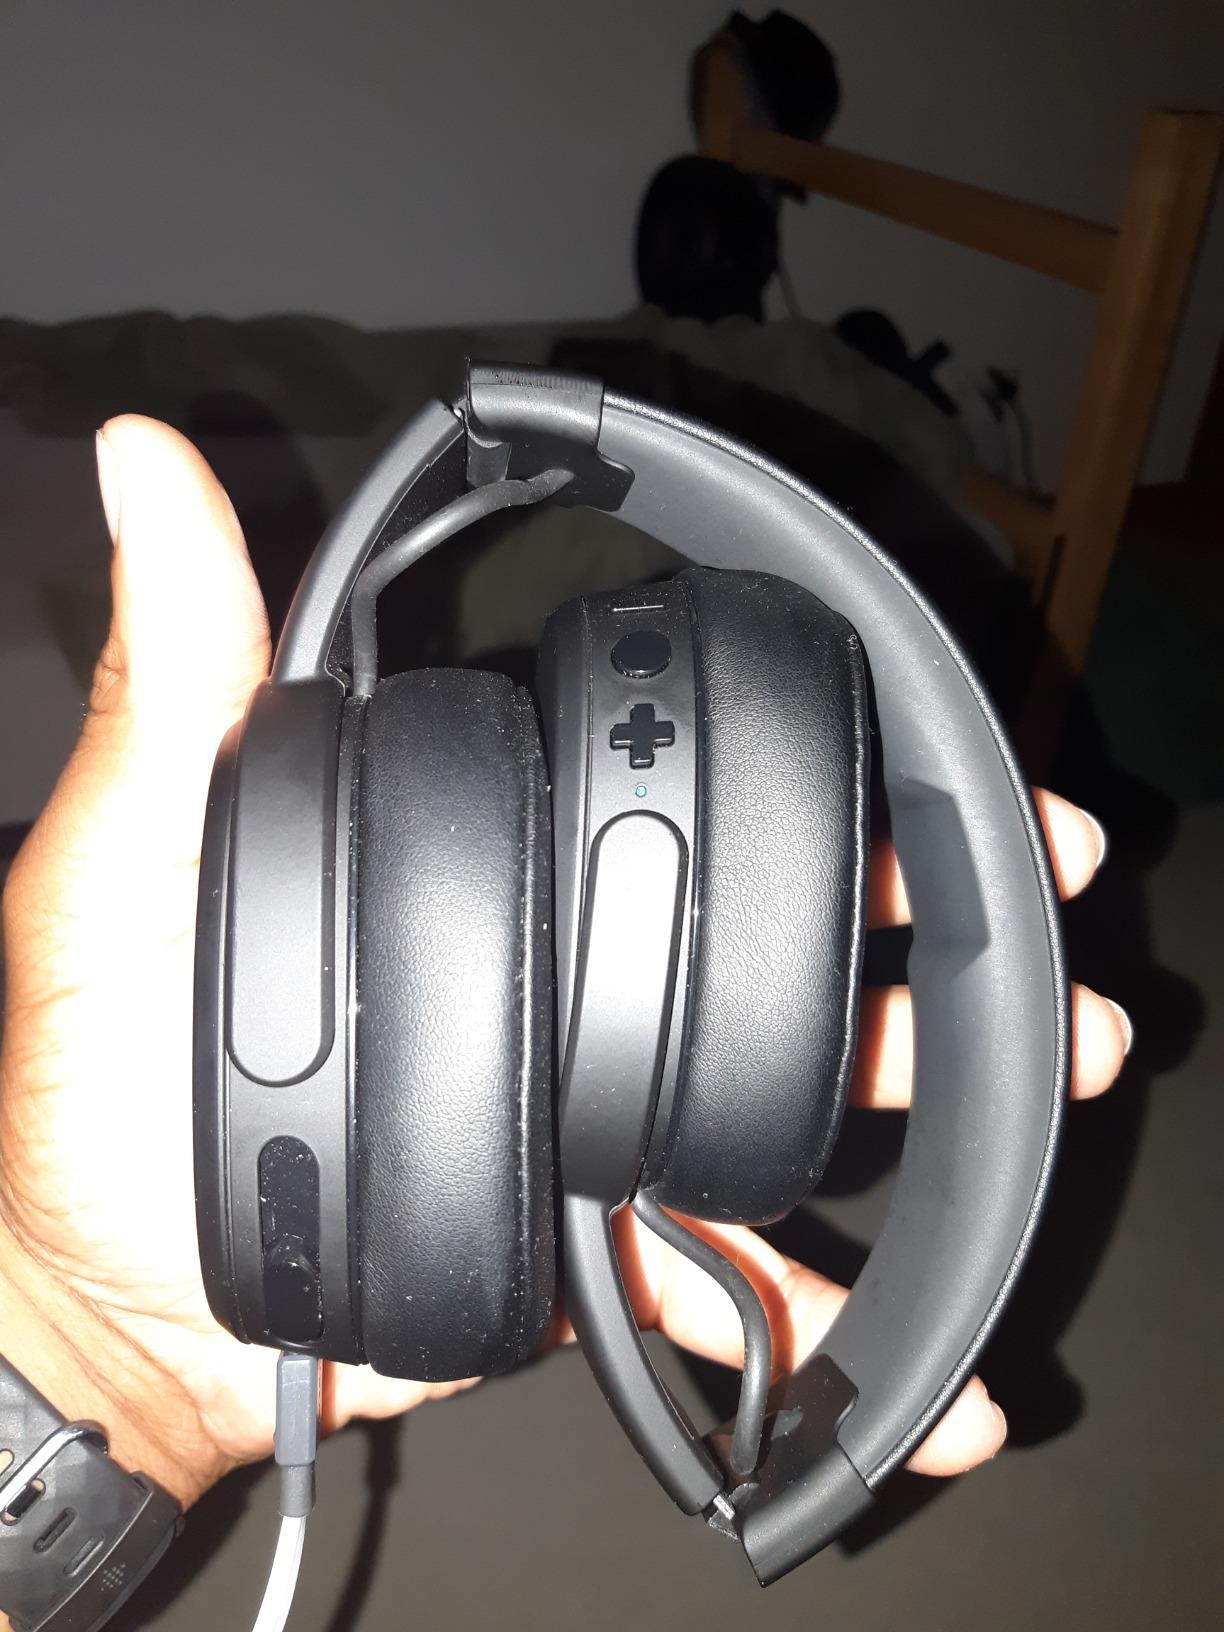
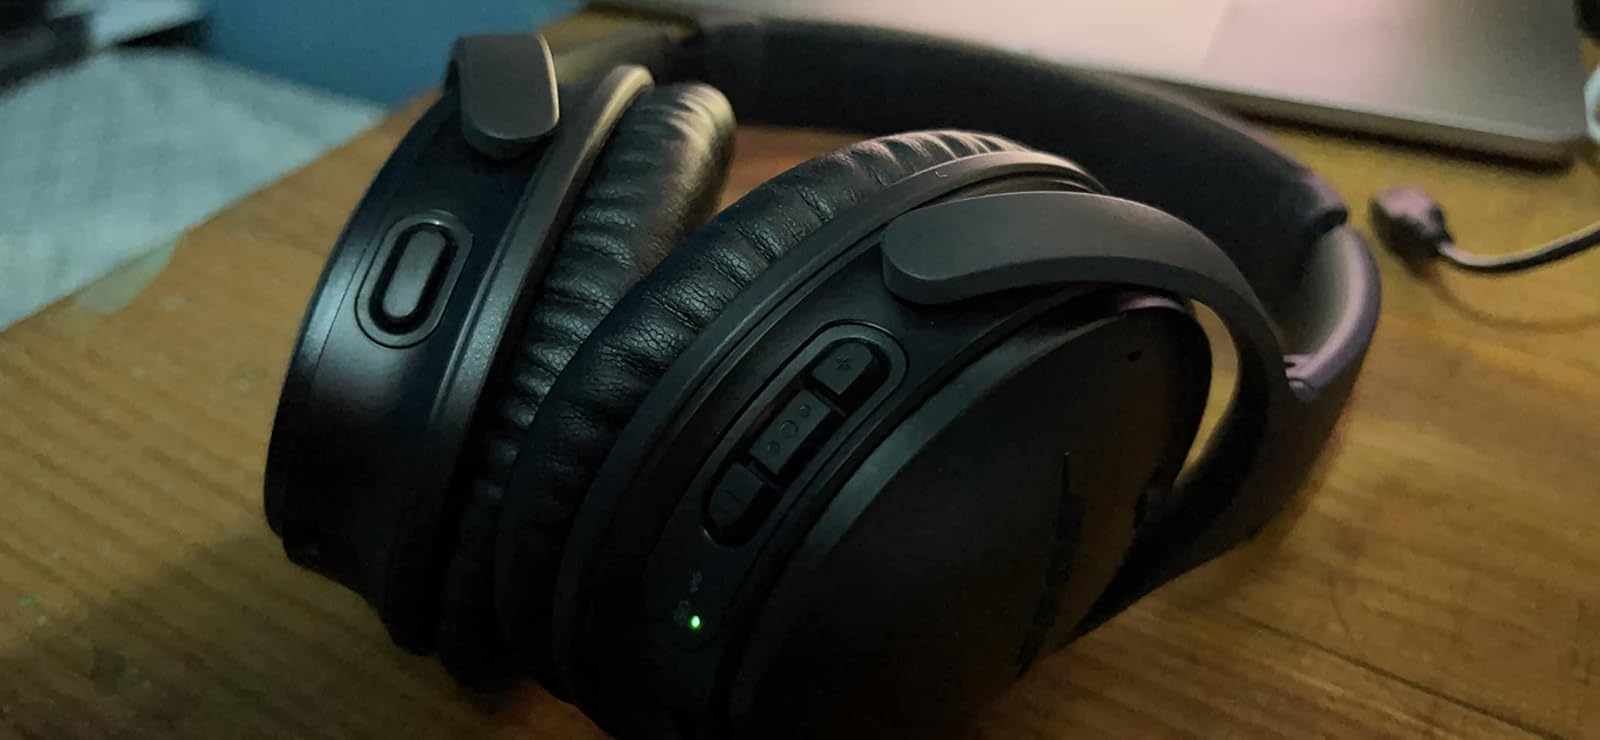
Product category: headphones
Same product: no